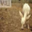
Label: cattle